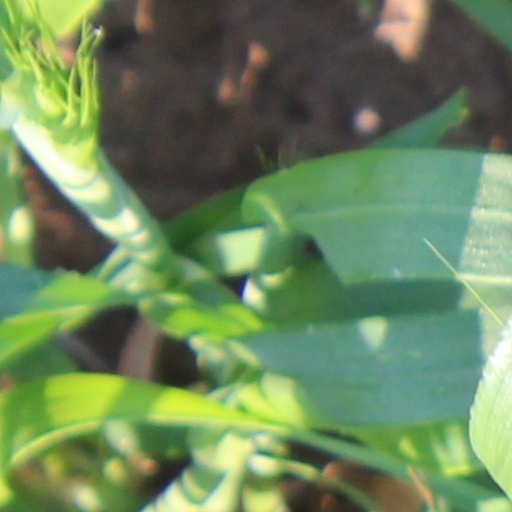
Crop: wheat